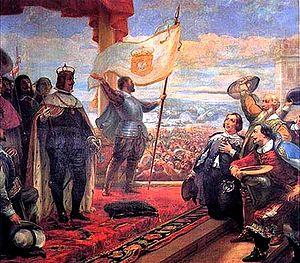
Le Portugal, en forme longue la République portugaise, en portugais : República Portuguesa, est un pays d'Europe du Sud, membre de l'Union européenne, situé dans l'Ouest de la péninsule Ibérique. Délimité au nord et à l'est par l'Espagne puis au sud et à l'ouest par l'océan Atlantique, il est le pays le plus occidental de l'Europe continentale. Il comprend également les archipels des Açores et de Madère, deux régions autonomes situées dans le nord de l'océan Atlantique, pour une superficie totale de 92 090 km². Membre fondateur de l'OTAN, le Portugal est étroitement lié politiquement et militairement avec l'ensemble des autres pays occidentaux. Il est également membre de l’OCDE, de l'ONU, du conseil de l'Europe et de l’espace Schengen et est l'un des pays fondateurs de la zone euro. Le Portugal entretient en outre d'importantes relations avec l'Espagne et la France, l'Allemagne, le Royaume-Uni et l'Italie, qui sont ses cinq plus importants partenaires commerciaux.